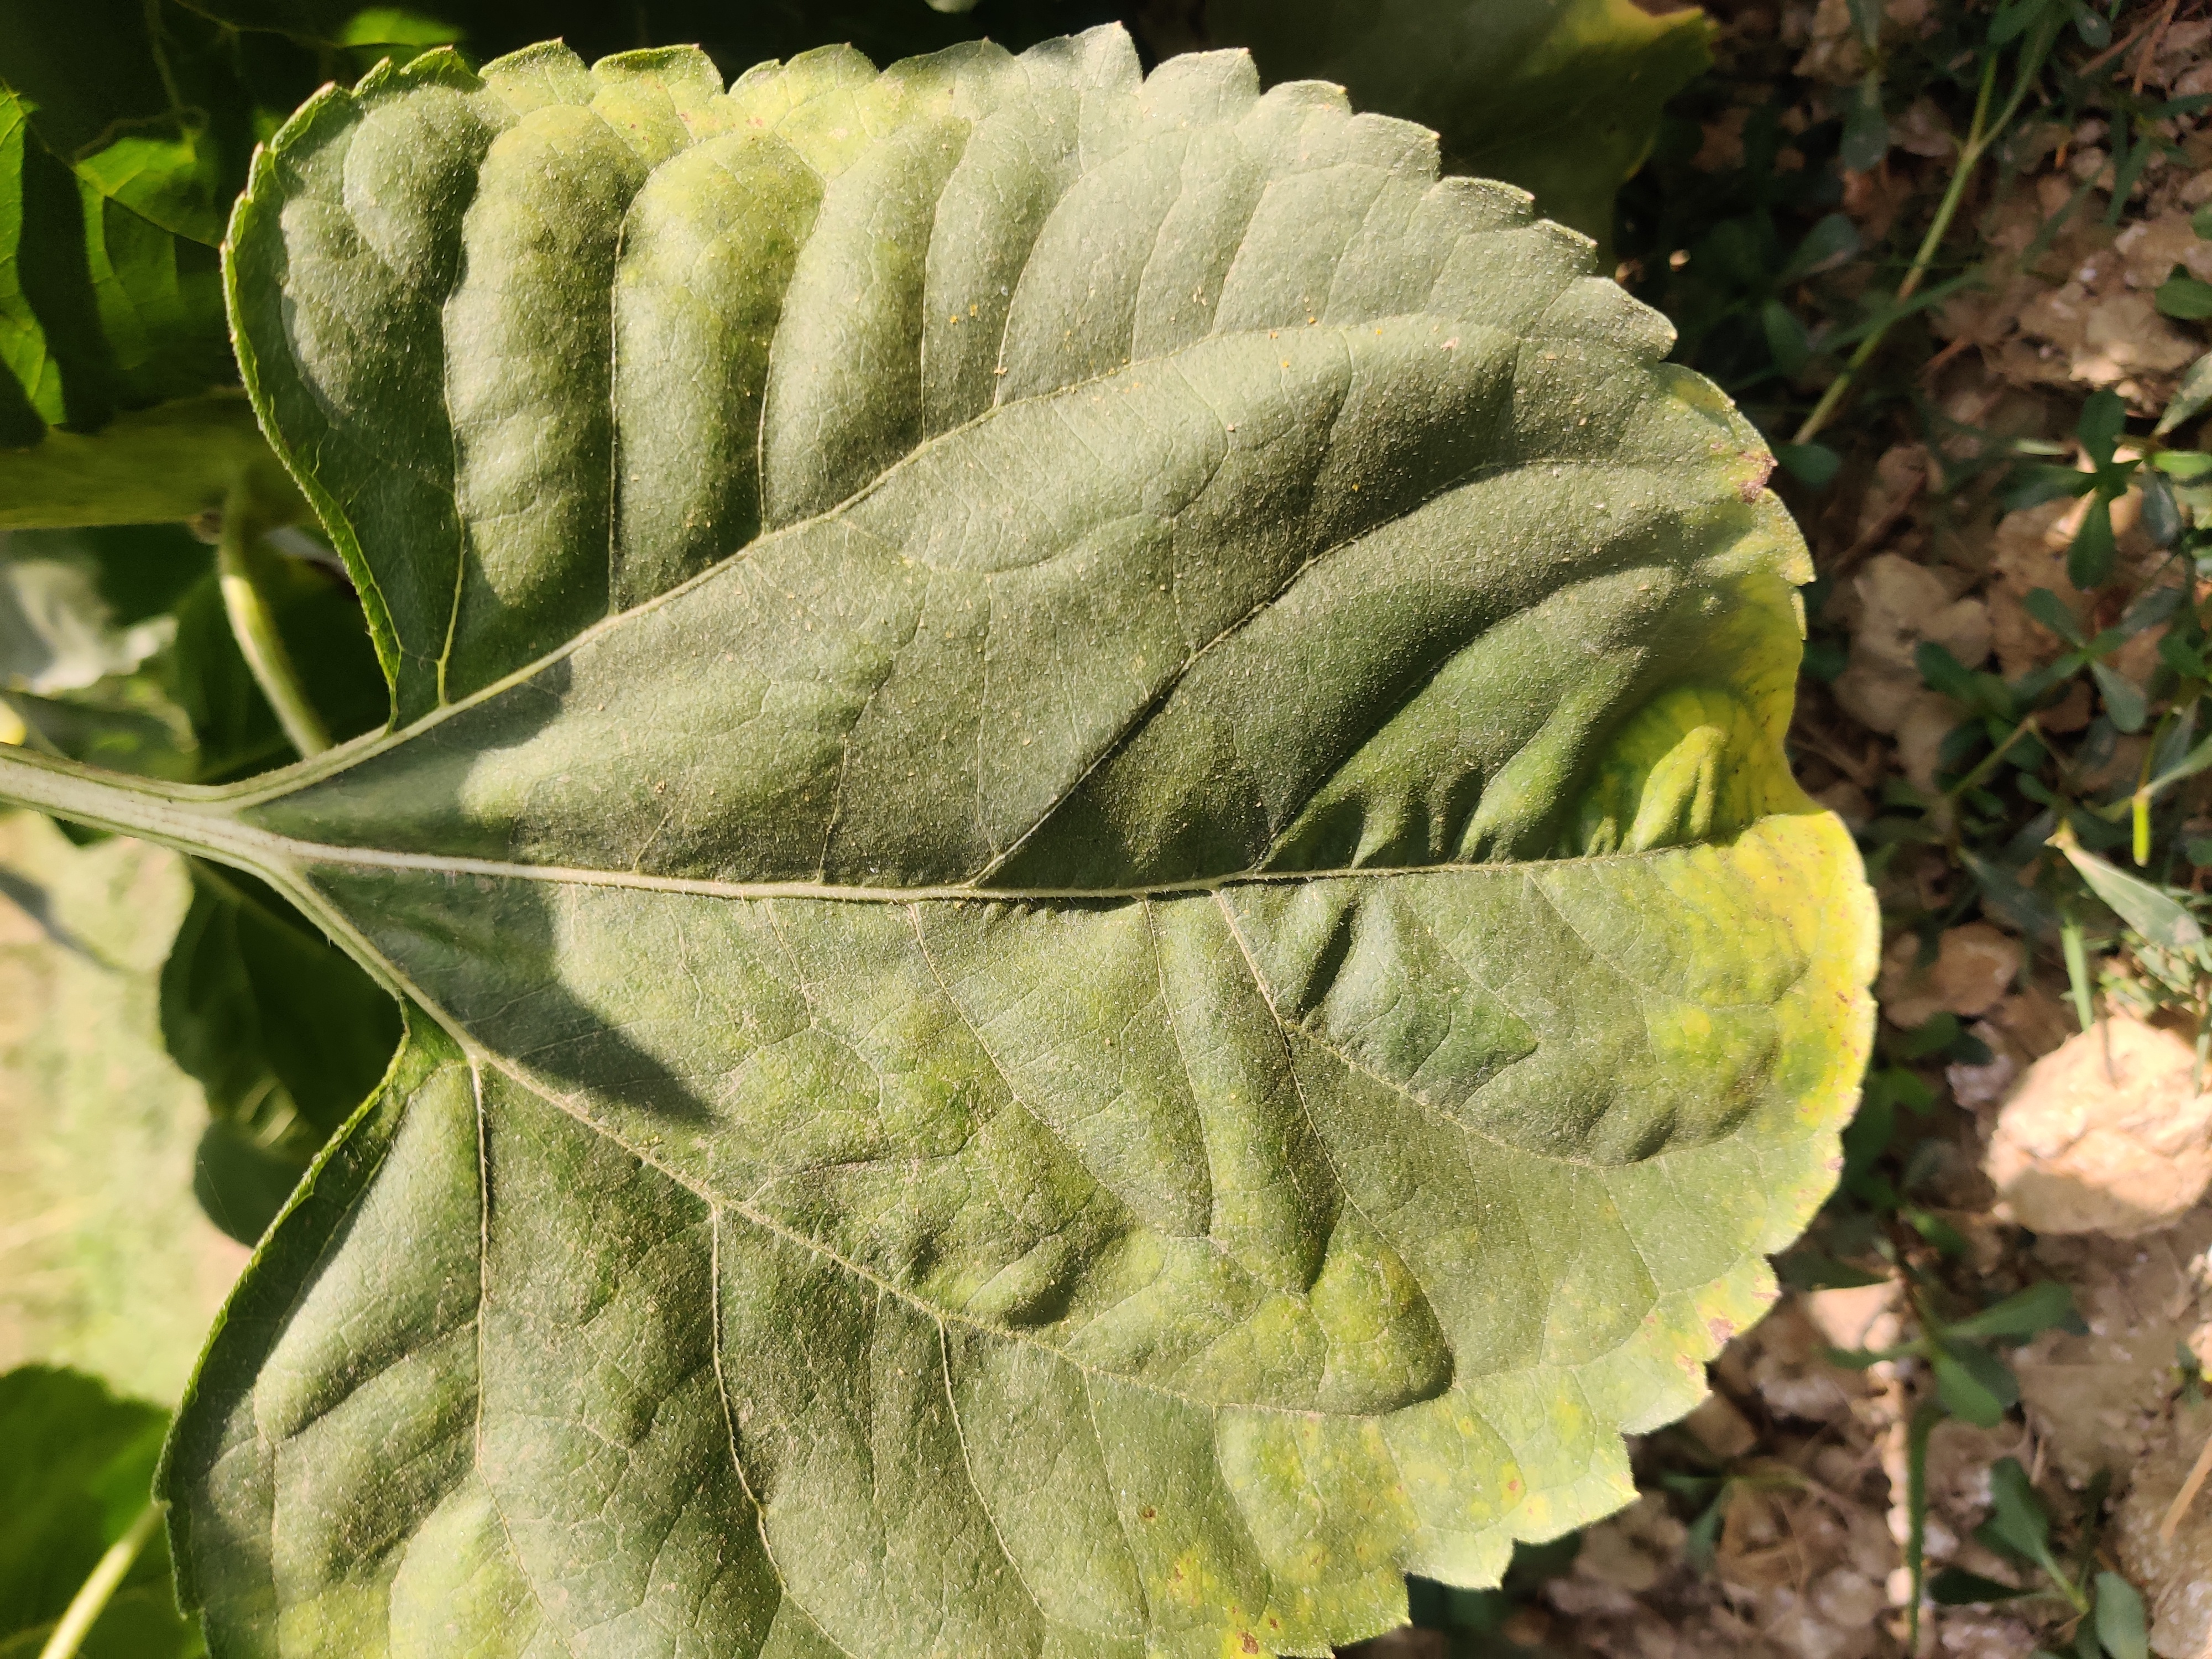
Label: Downy_mildew